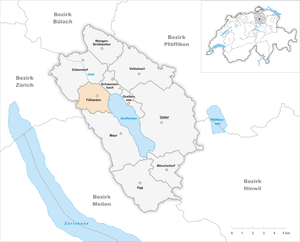
Fällanden est une commune suisse du canton de Zurich. La commune de Fällanden comprend le village de Fällanden proprement dit, ainsi que les quartiers de Benglen et Pfaffhausen qui sont d'anciens hameaux agricoles.